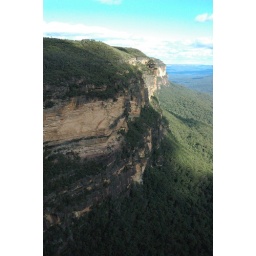
Somewhere in the blue mountains